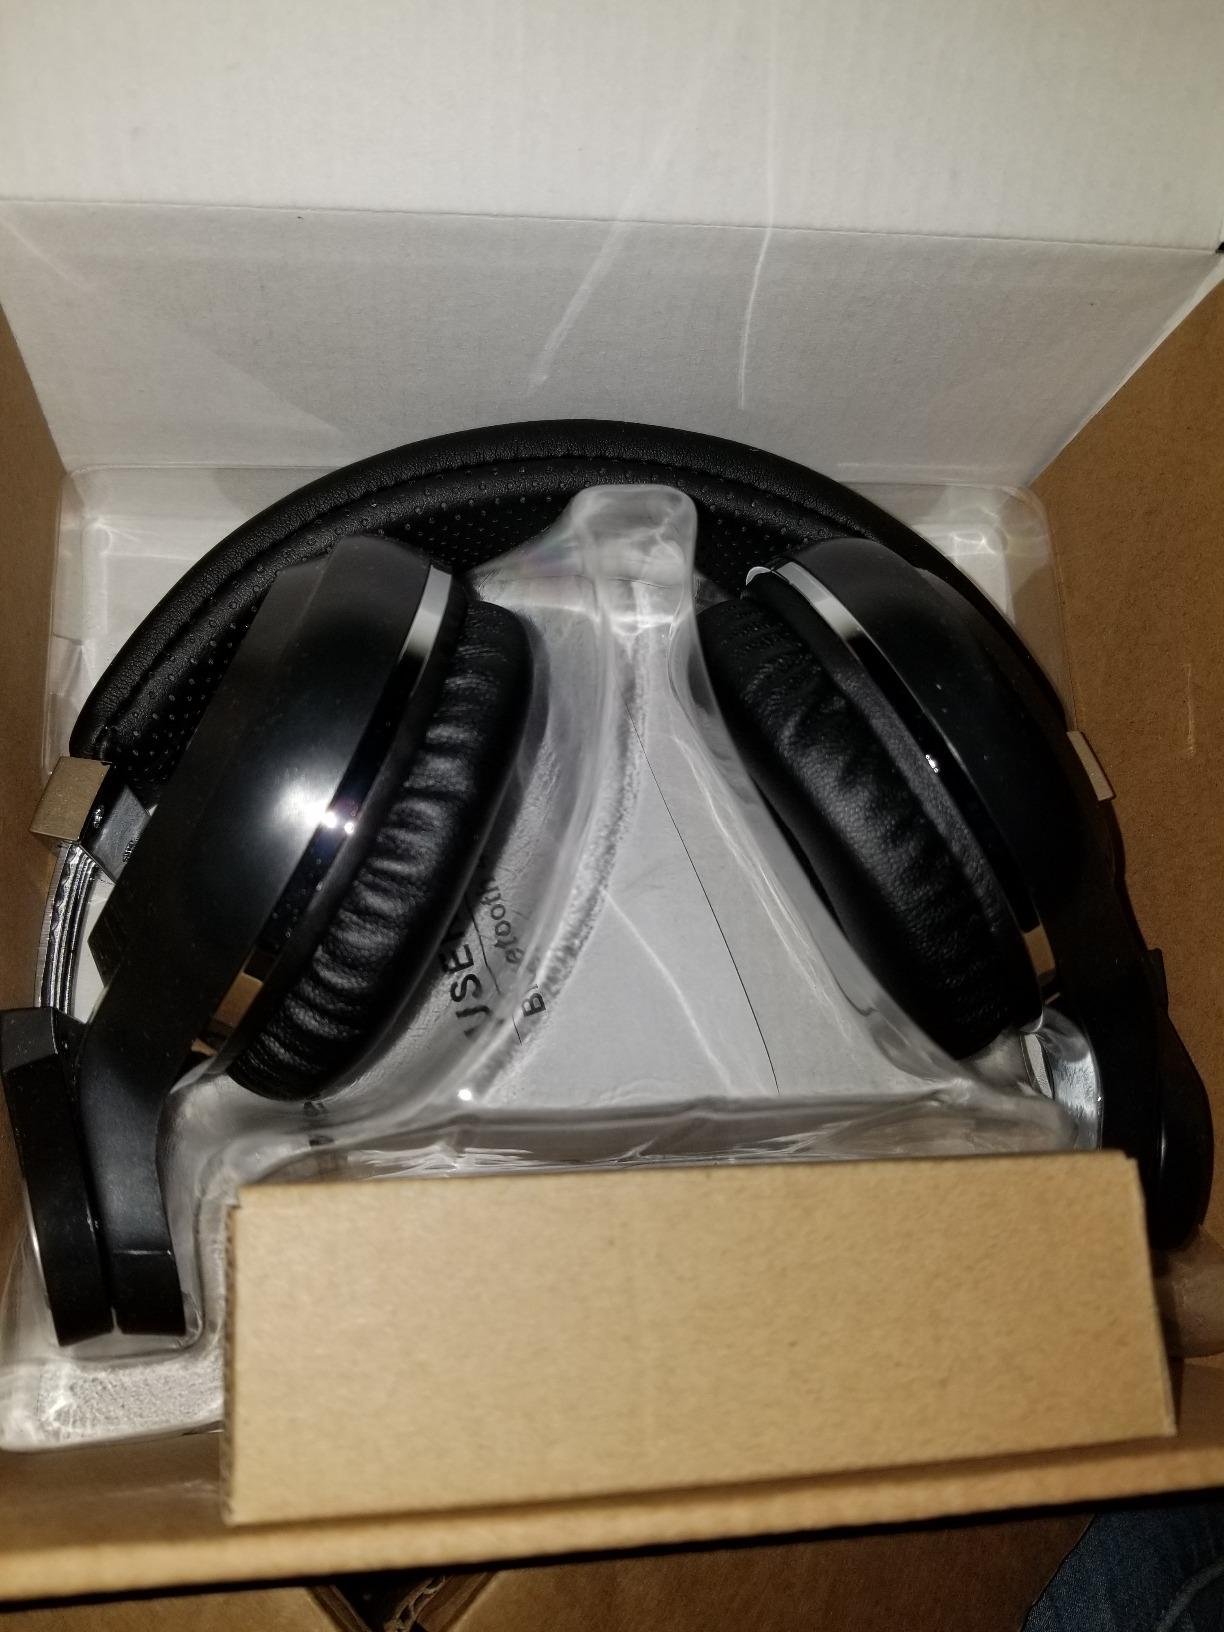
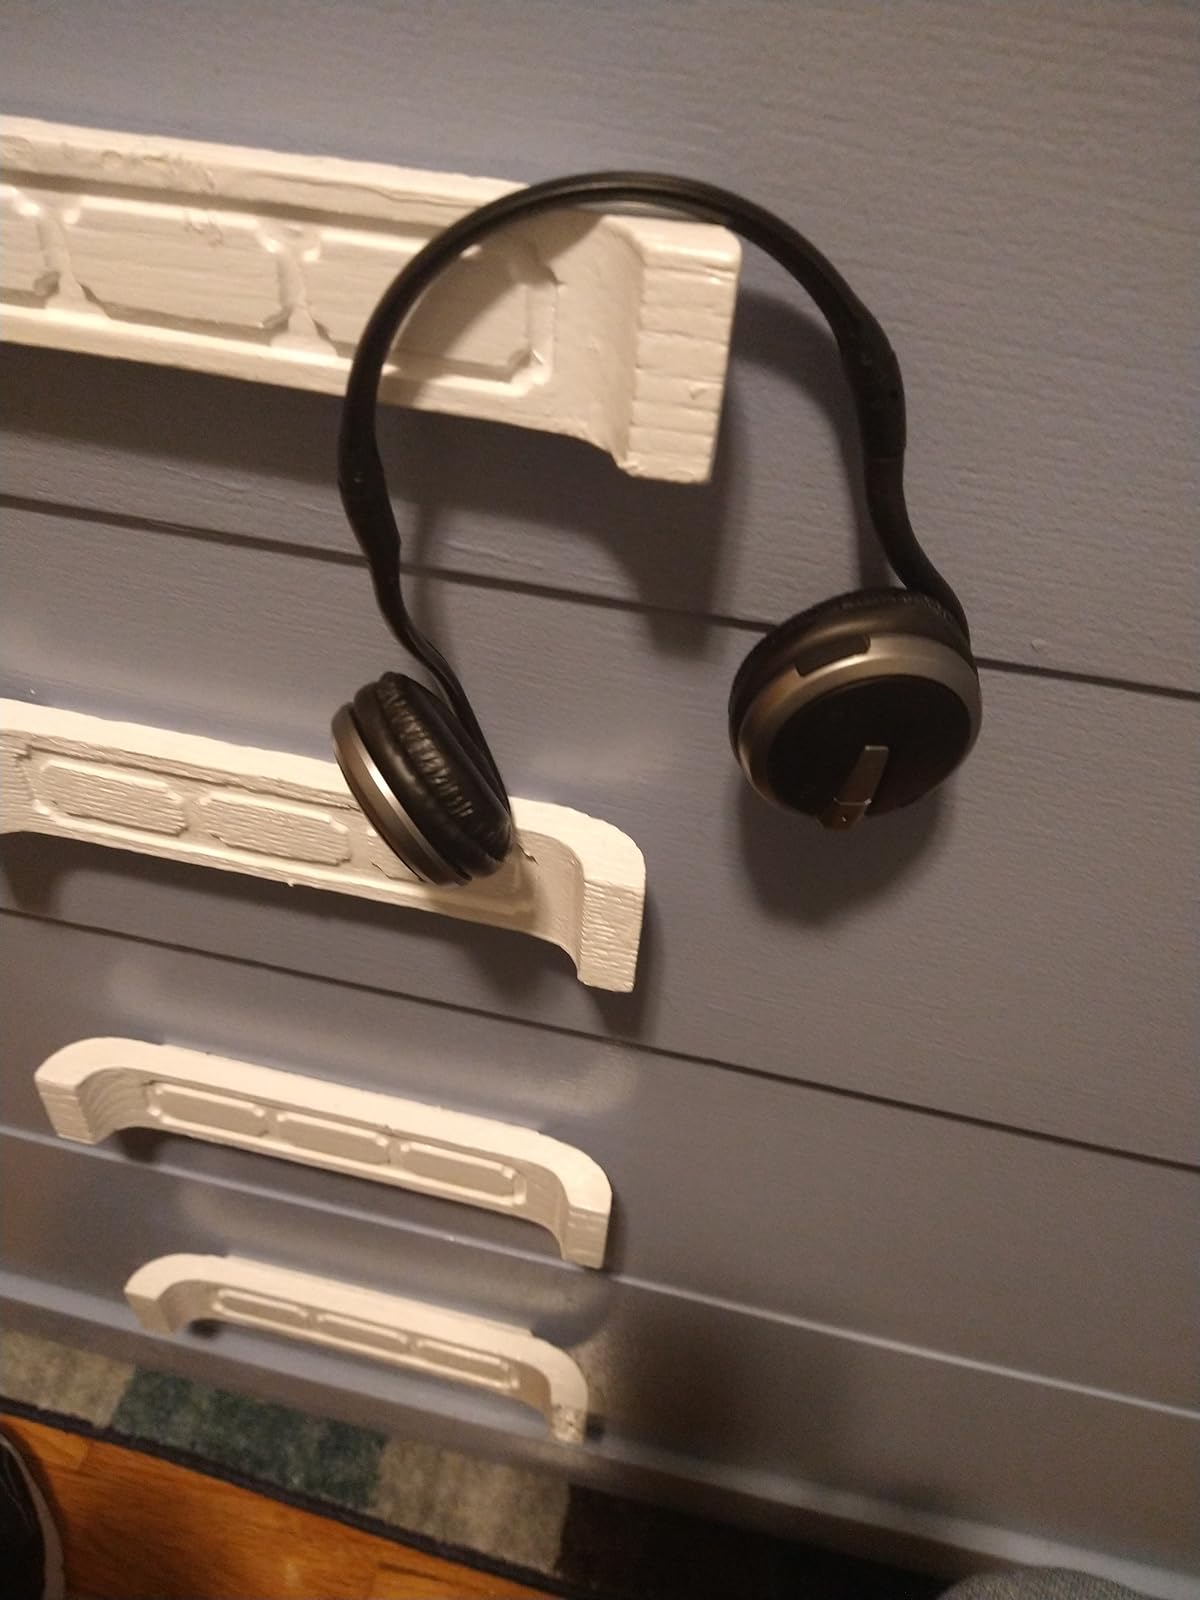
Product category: headphones
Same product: no